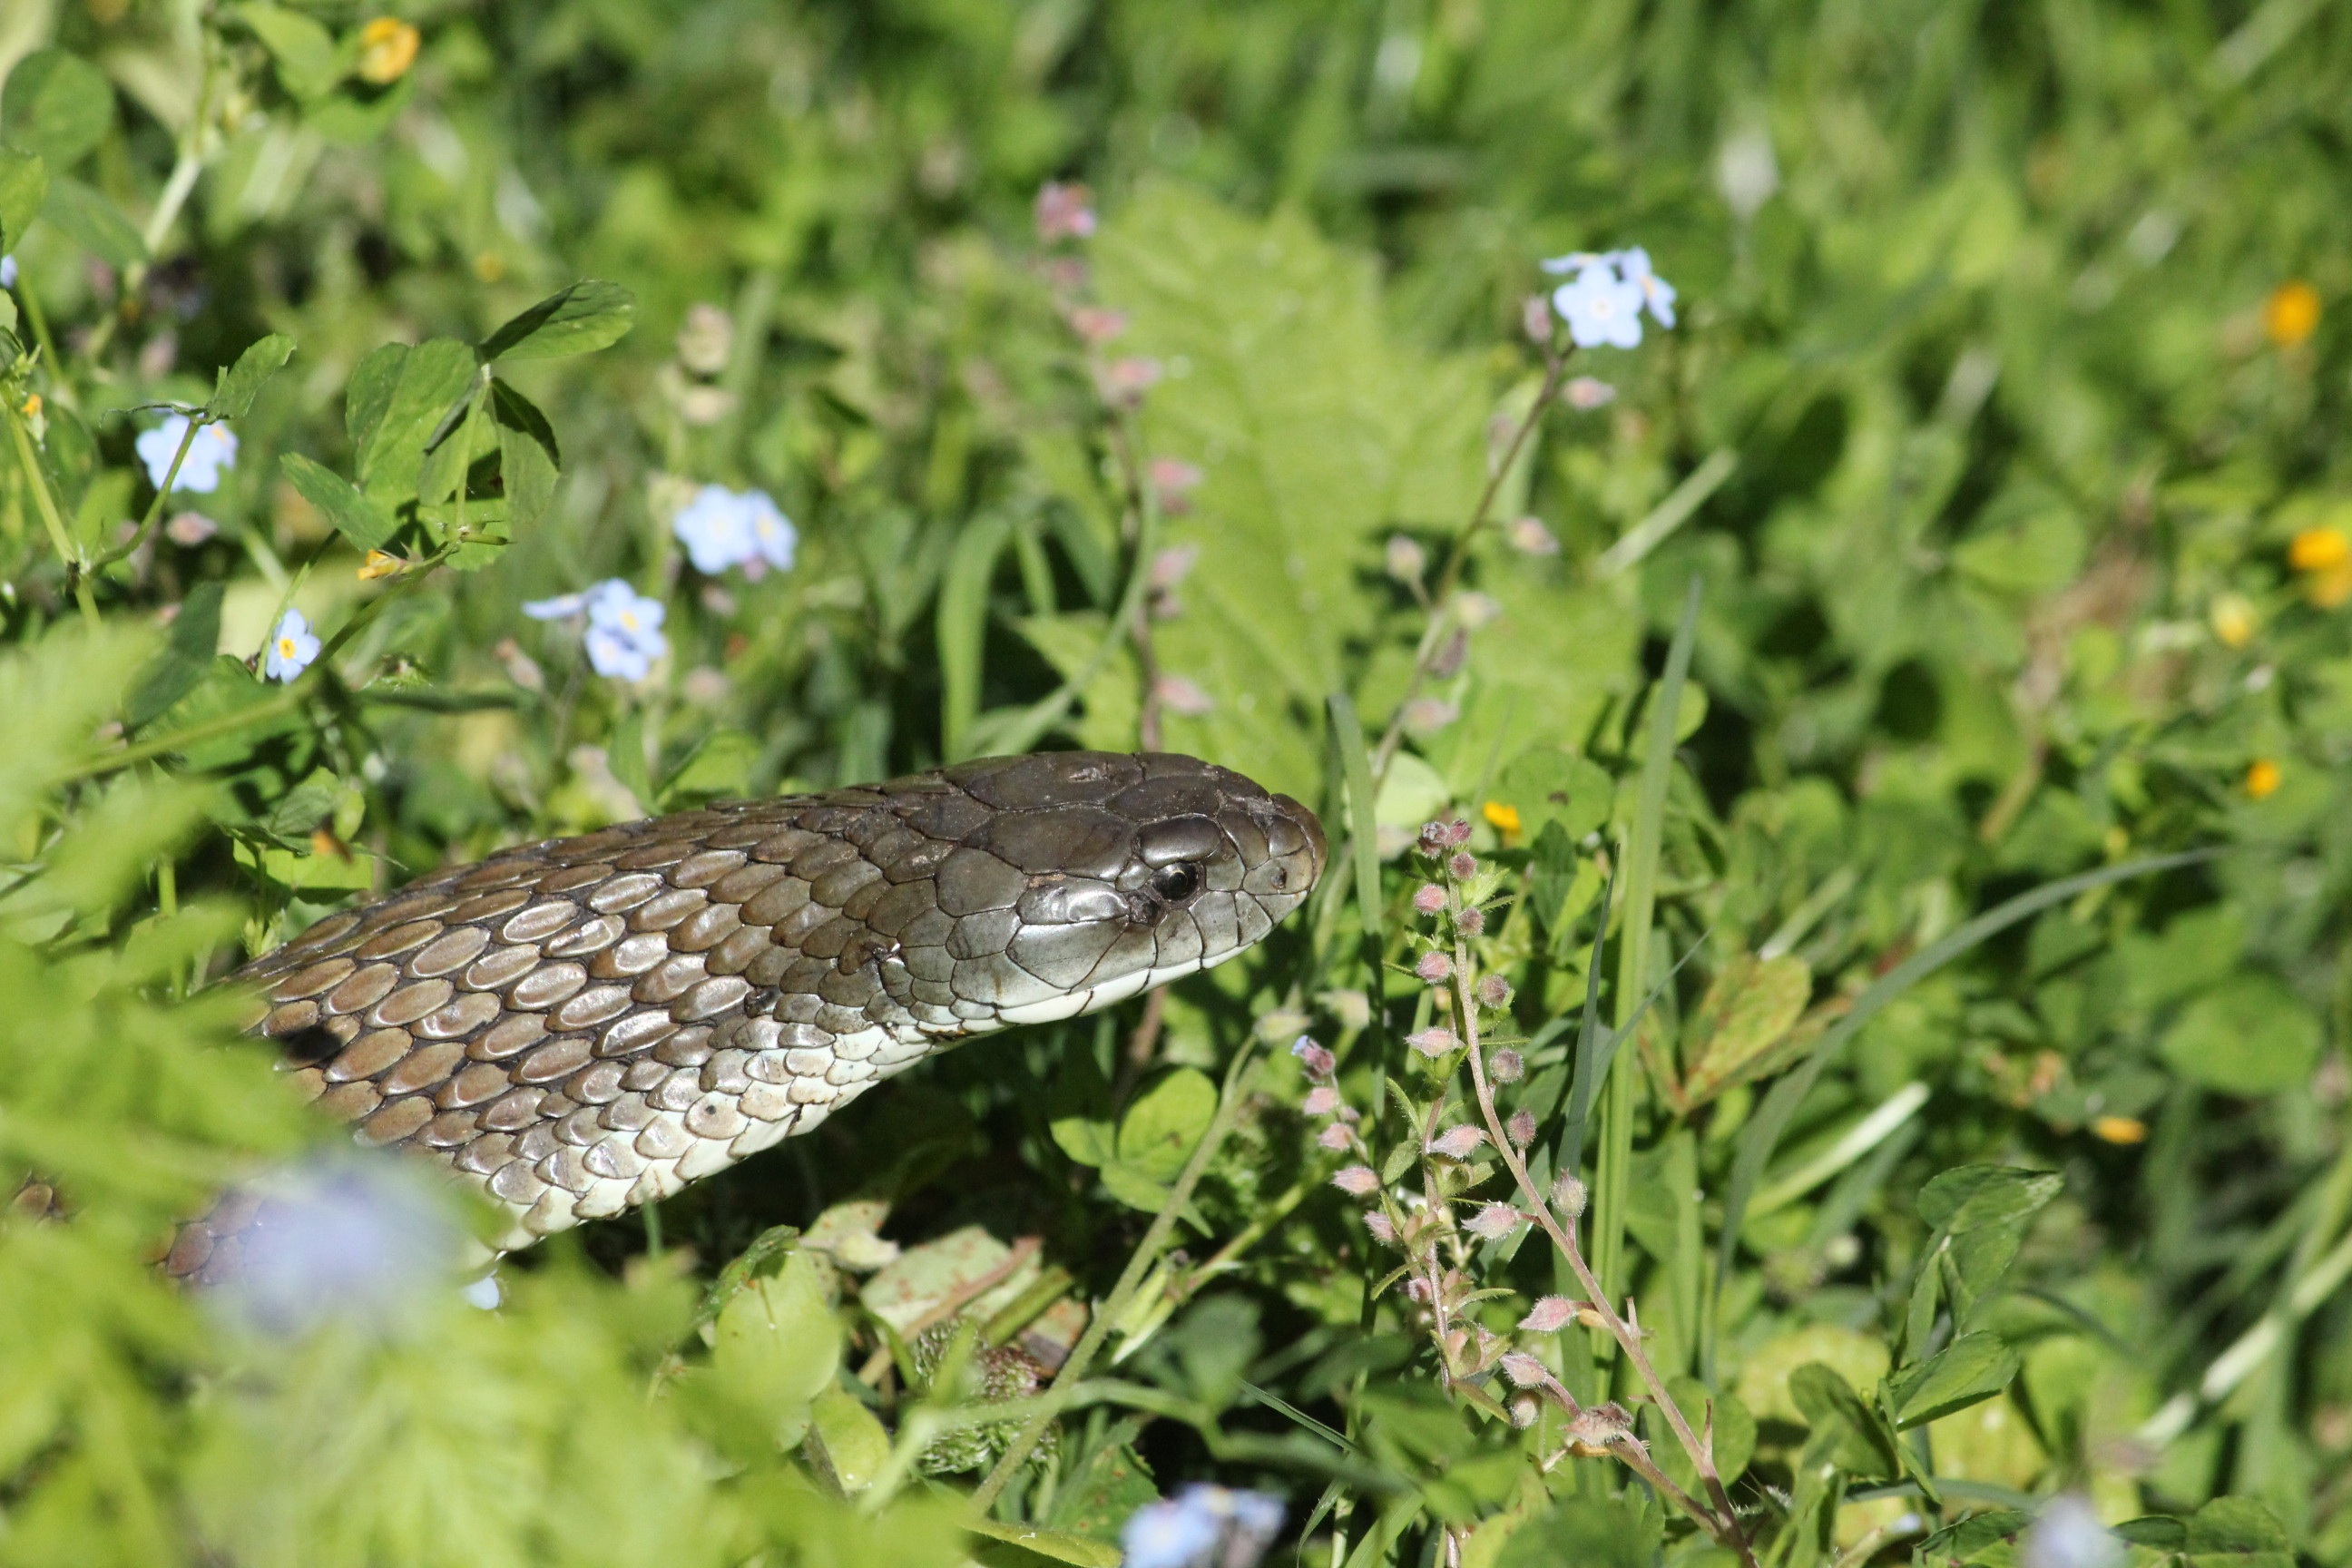
nature, grass, lawn, meadow, flower, wildlife, insect, botany, butterfly, flora, fauna, invertebrate, australia, danger, snake, scales, dangerous, reptilian, serpent, macro photography, pollinator, brown snake, moths and butterflies